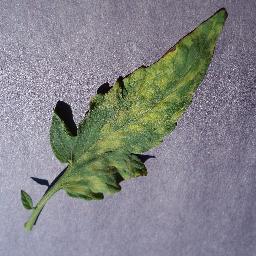
Label: Tomato___Leaf_Mold